Blood Hollow

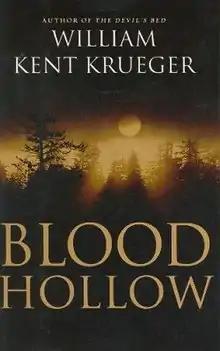
First edition

Blood Hollow is a book written by William Kent Krueger and published by Atria Books, which later went on to win the Anthony Award for Best Novel in 2005.